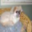
Label: dog